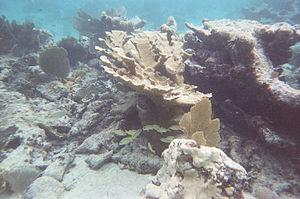
Récifs sur la plage Maria Anguilar
Trinidad est une ville et une municipalité de la province de Sancti Spíritus, à Cuba. Sa population était estimée à 51 994 habitants en 2005.